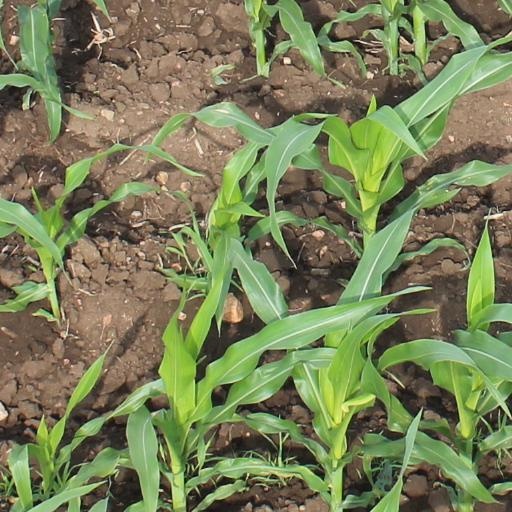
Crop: maize; corn